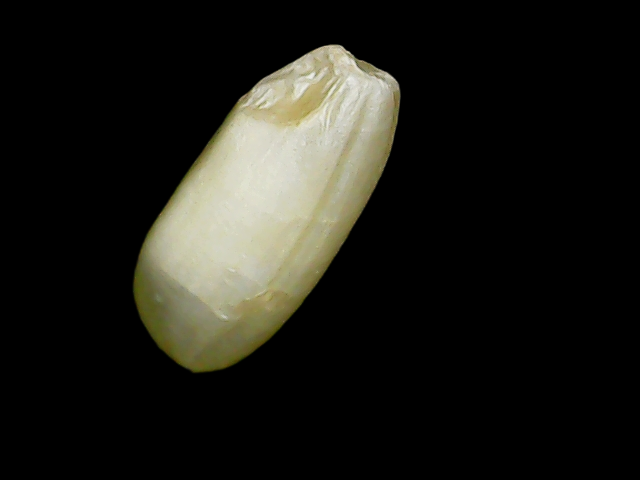
Rice variety: Binadhan8